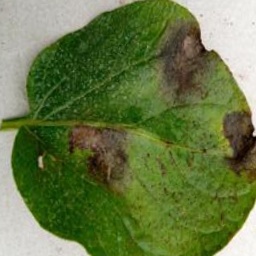
Etiqueta: Late Blight